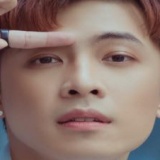
ca sĩ Gin Tuấn Kiệt